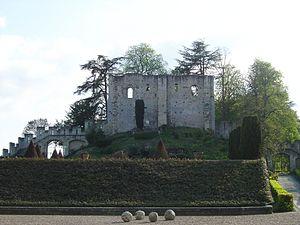
Langeais est une ancienne commune française du département d'Indre-et-Loire, en région Centre-Val de Loire. Sa devise est Alae gaviae vicus.